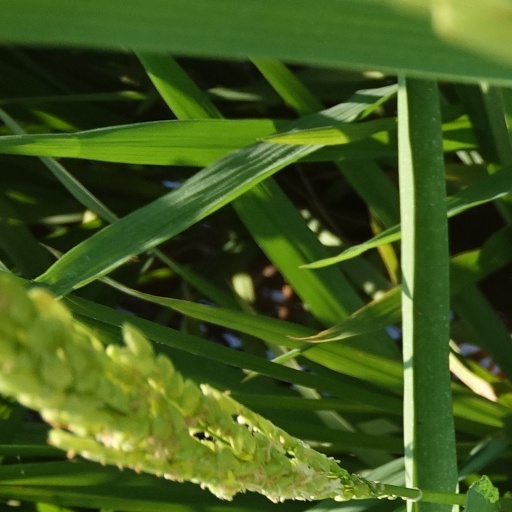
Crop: rice